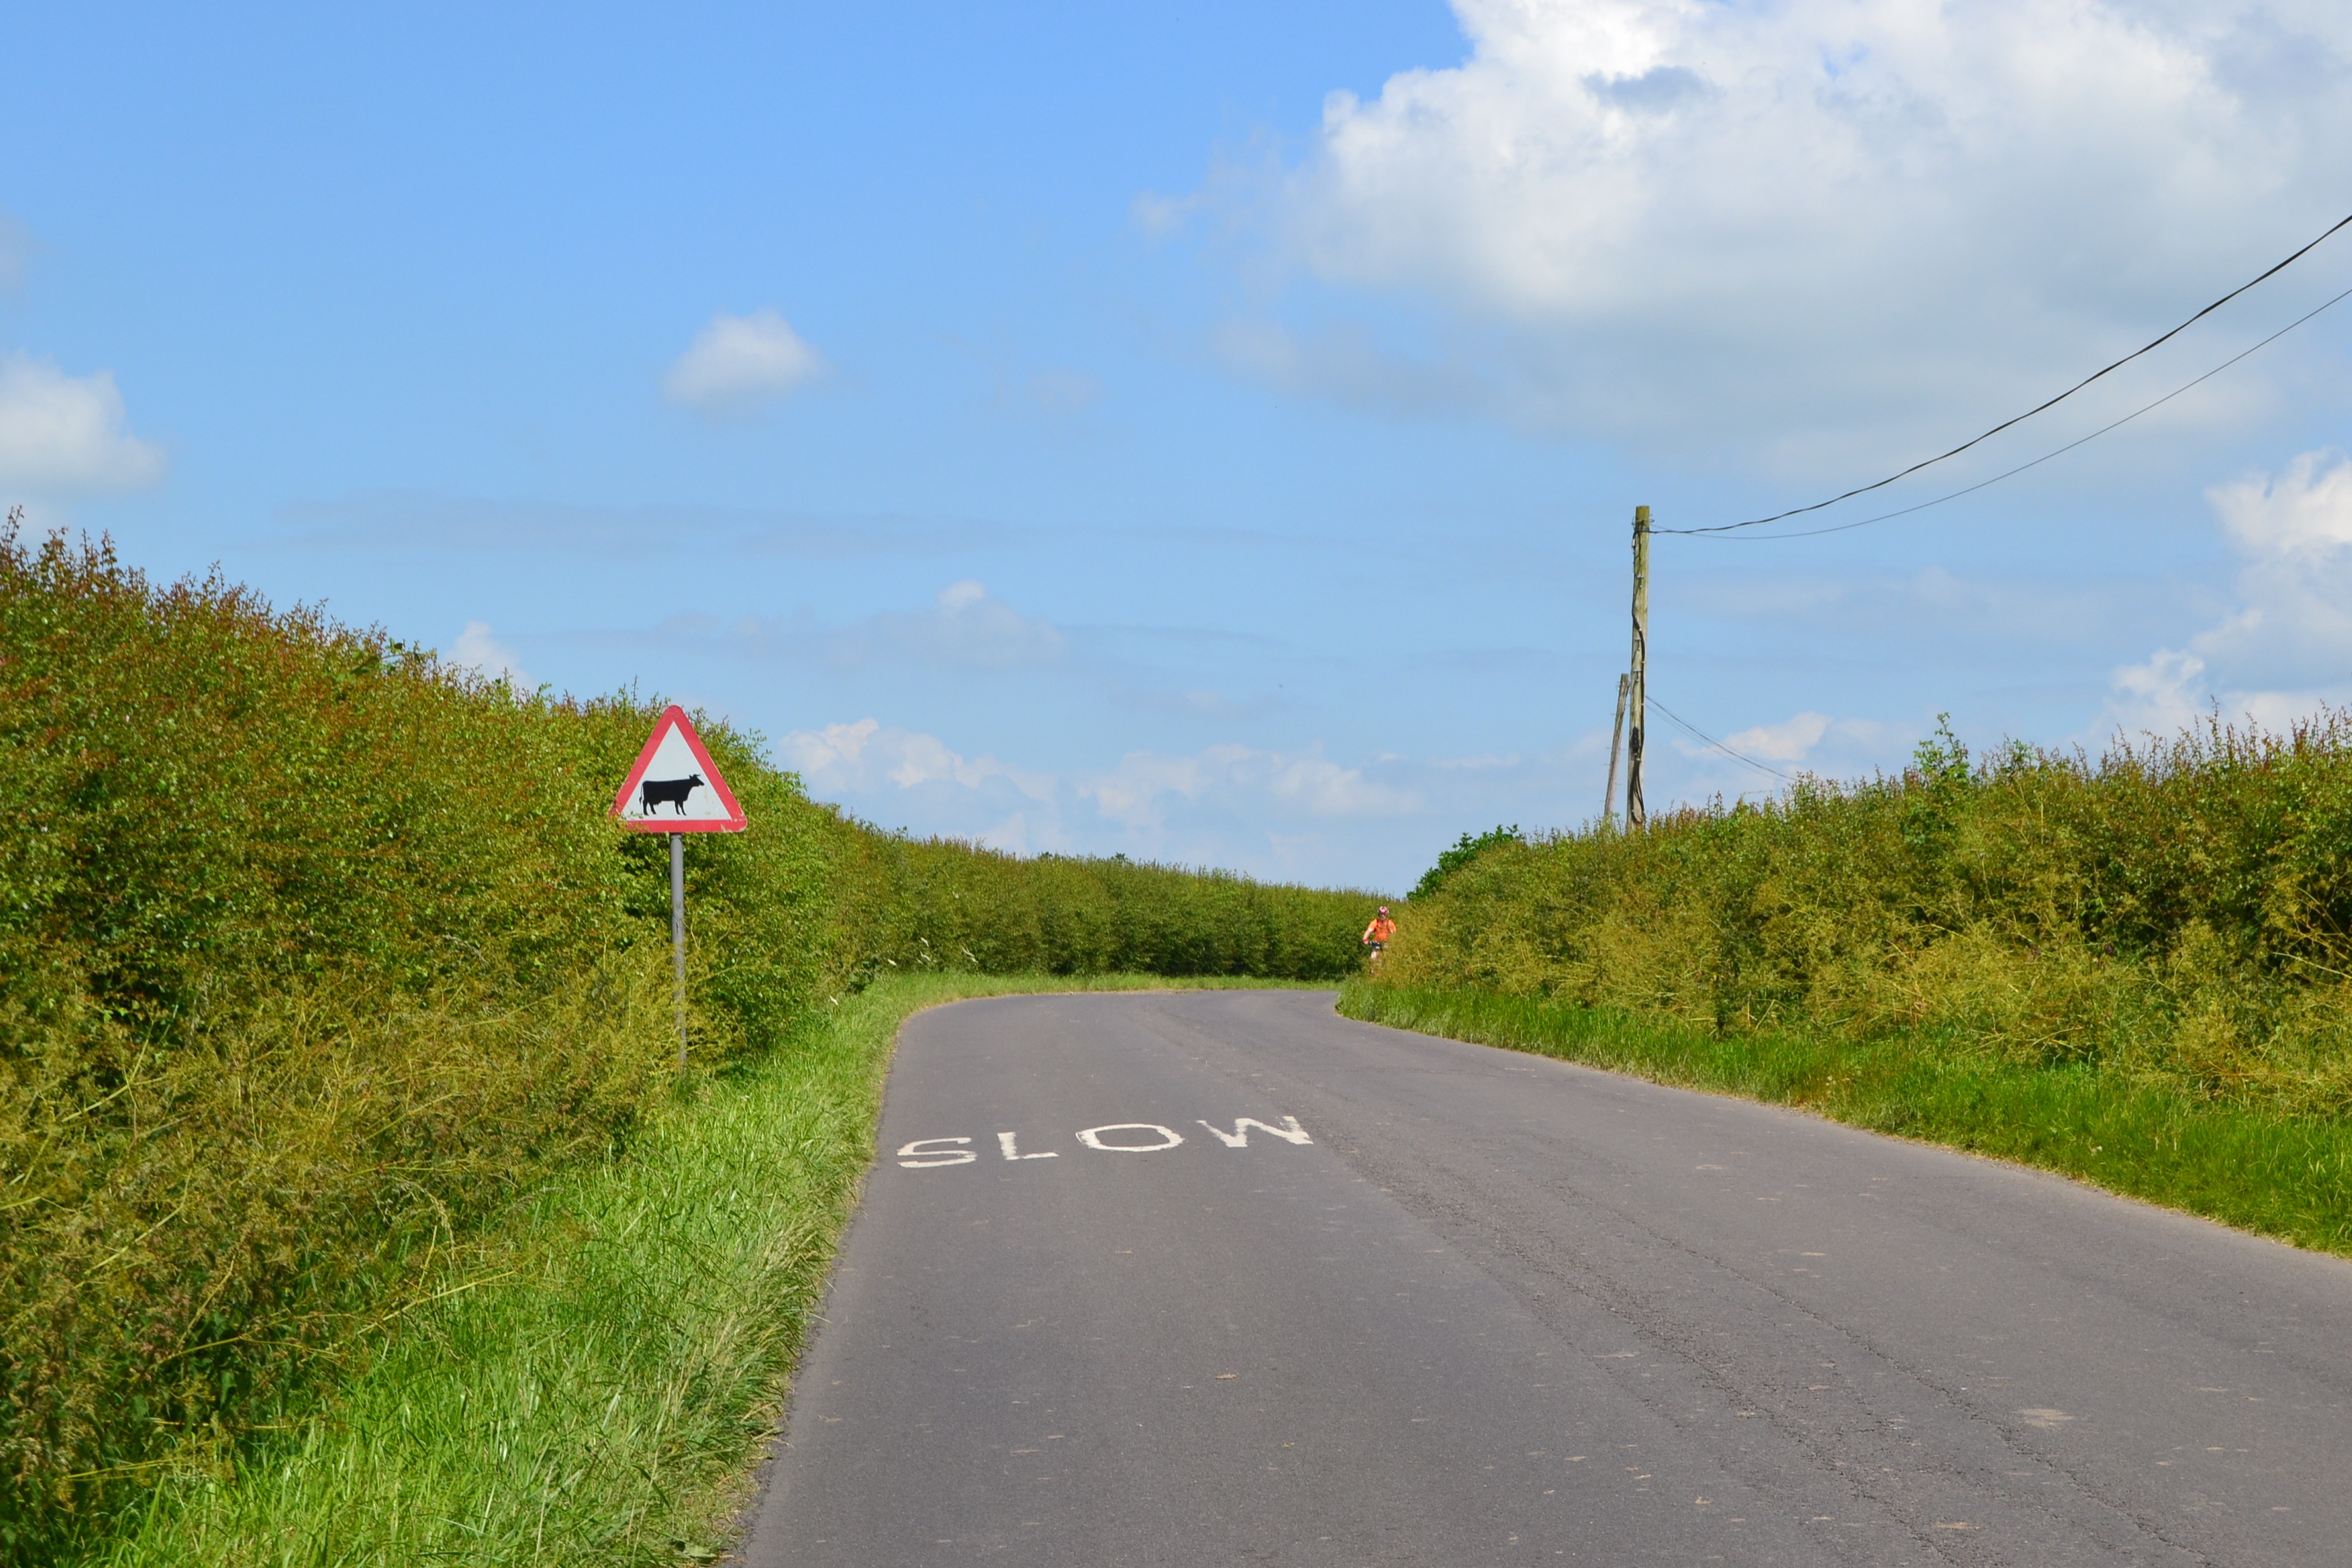
nature, road, prairie, hill, highway, asphalt, dirt road, bush, line, cow, blue, lane, road trip, infrastructure, shield, hedge, rural area, slowly, mountain pass, road surface, nonbuilding structure, controlled access highway